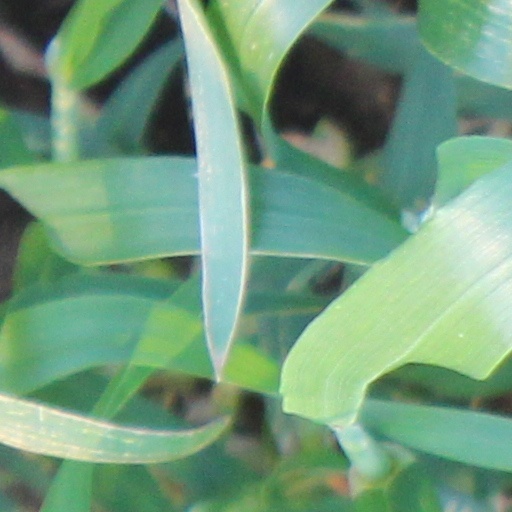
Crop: wheat